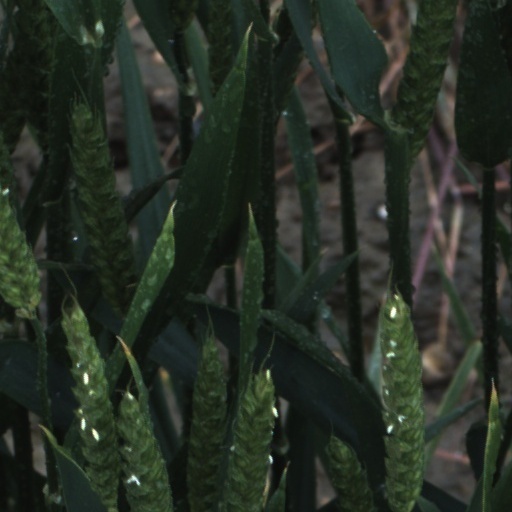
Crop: wheat